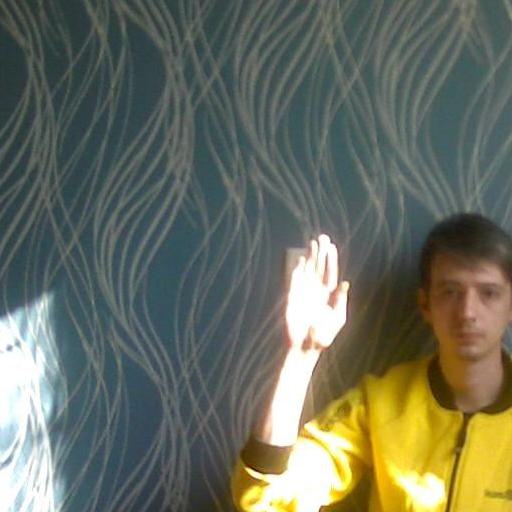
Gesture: stop